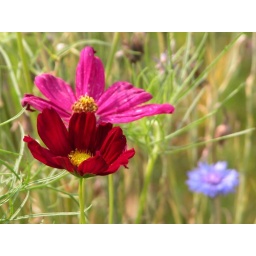
The wildflowers by the road at the welcome sign to Cleveland, Georgia